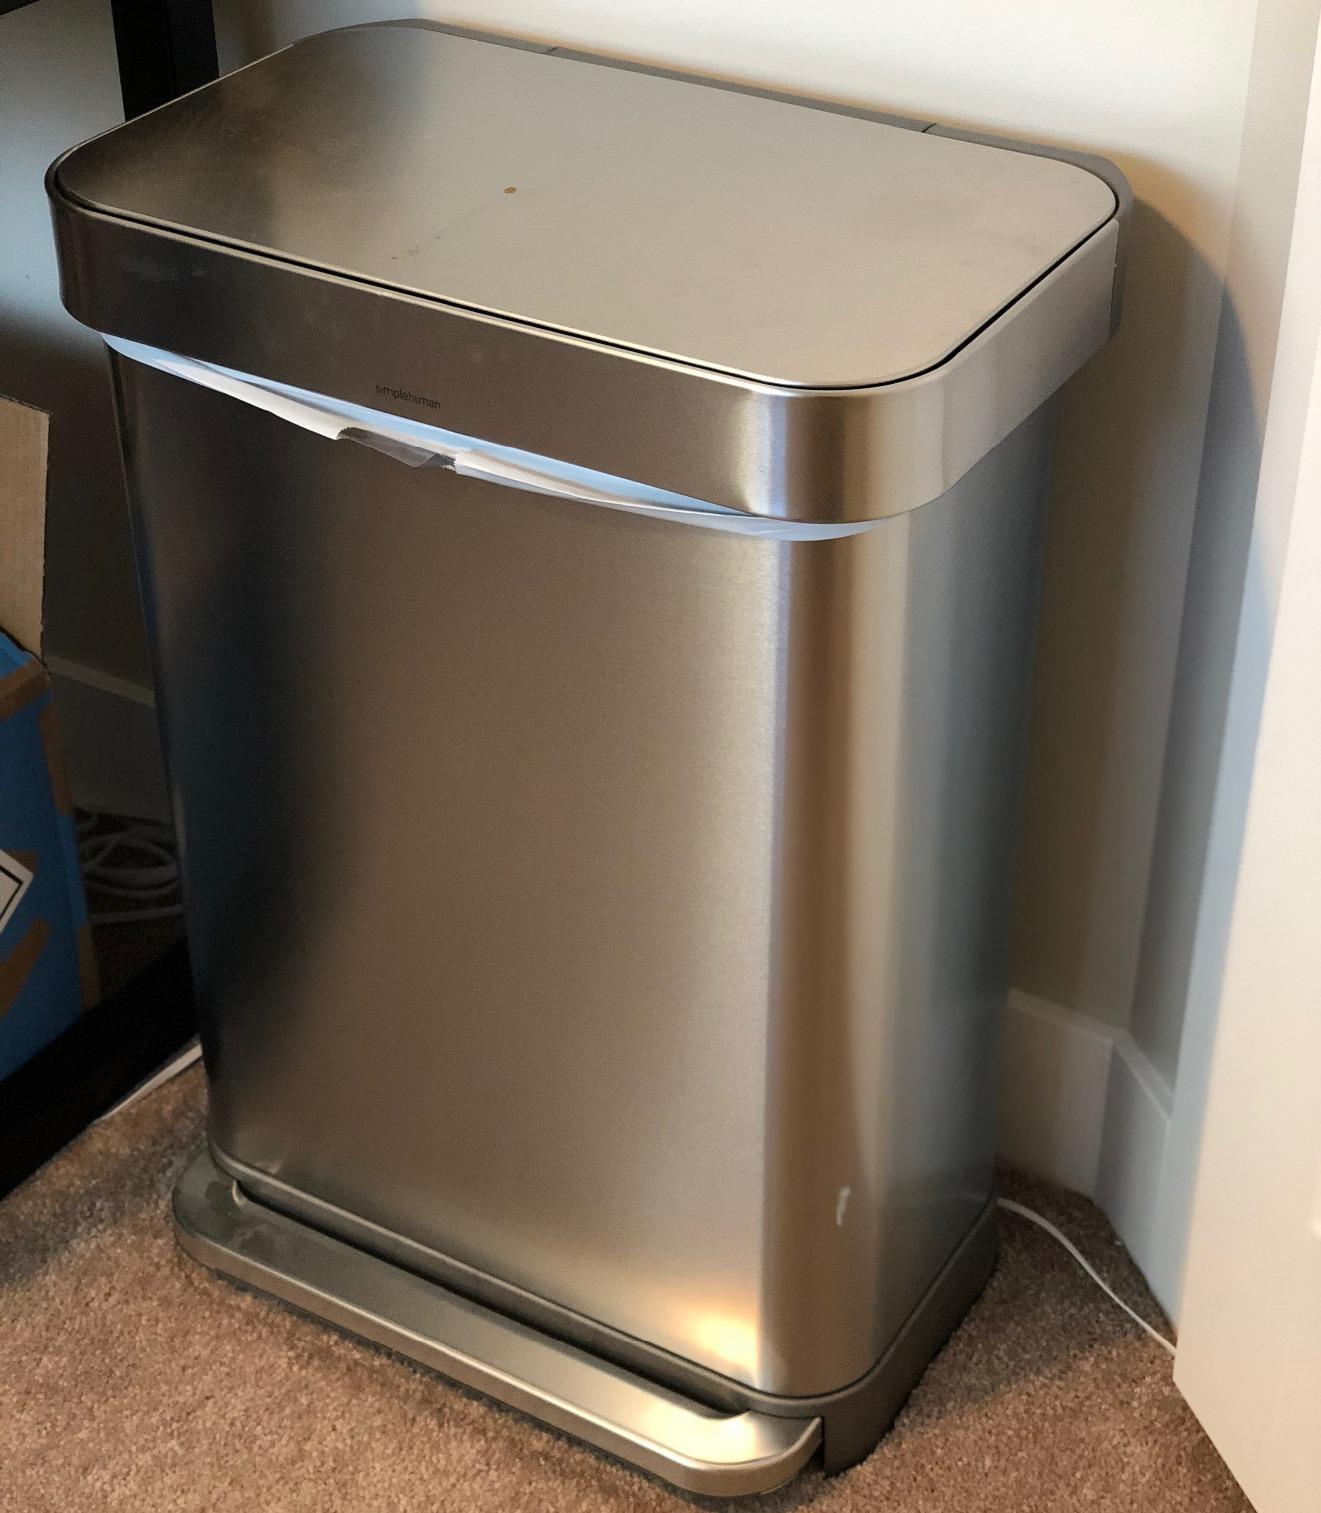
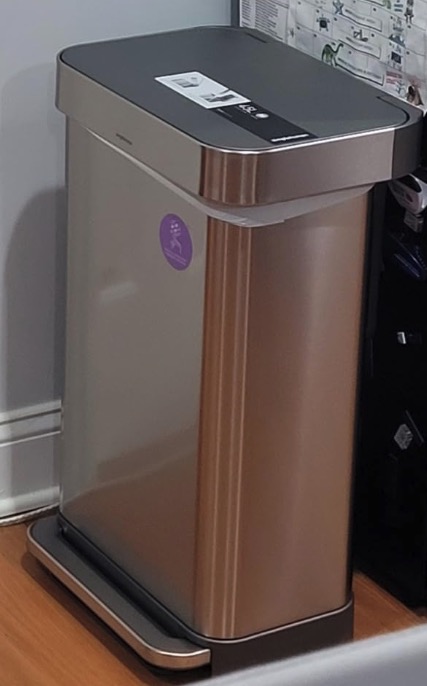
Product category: misc
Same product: yes